Tomb of Bingia 'e Monti

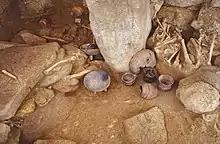

The tomb of Bingia 'e Monti is a pre-Nuragic archaeological site located in the municipality of Gonnostramatza, in the province of Oristano, Sardinia.